Taylor v New Zealand Poultry Board

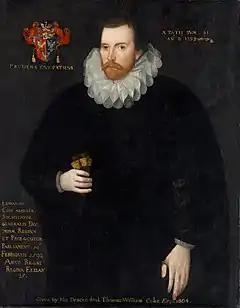
In "Bonham's Case", decided in 1610 by the Court of Common Pleas in England, Sir Edward Coke, the court's Chief Justice, said that "in many cases, the common law will control Acts of Parliament".

By a majority, with Justice McMullin dissenting, Taylor's appeal was dismissed and his convictions upheld.